Arthur Morris

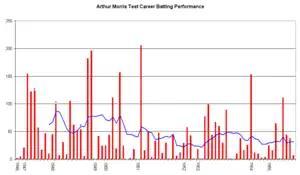
An innings-by-innings breakdown of Morris' Test match batting career, showing runs scored (red bars) and the average of the last ten innings (blue line).

With the retirement of Bradman following the 1948 tour, Morris was regarded by commentators as Australia's leading batsman. In the 1948–49 season, he scored 1,049 runs at 66.81 in nine matches with six centuries and two fifties, taking his tally for the previous twelve months to 2,991 runs at 69.56, with 13 centuries. He scored a century in each of his first three matches for the season, making 120 against Queensland, 108 in Bradman's Testimonial and 163 against Western Australia. After a match without triple figures, he added 177 against Victoria.